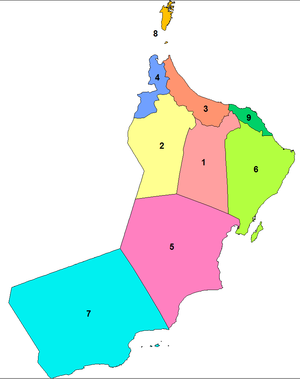
Le redécoupage administratif du sultanat d'octobre 2011 a créé onze subdivisions d'Oman appelées gouvernorats, à leur tour divisés en districts plus petits.